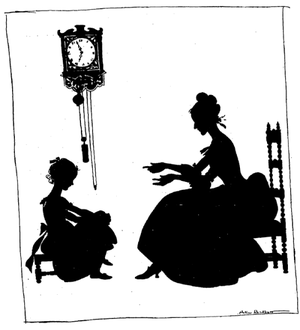
Lise et sa maman, Cendrillon par Arthur Rackham, 1919